Sunbeam Television

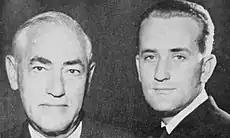
Sidney and Edmund Ansin

Sunbeam Television was founded on December 16, 1953, by Sidney Ansin, who inherited his family's shoemaking business in Massachusetts and later purchased South Florida real estate in the years after World War II, eventually settling in Miami Beach. Ansin's company was formed as one of five bidders for the channel 7 license in Miami, with sons Ronald and Edmund Ansin included as they had expressed interest in television themselves. While Biscayne Television Corporation, a three-way partnership between newspaper publishers James M. Cox and John S. Knight, along with former NBC president Niles Trammell, won the bidding process with the Federal Communications Commission (FCC) and signed on WCKT, their license was ultimately revoked after a combination of ethics violations within the FCC and improper conduct between the commissioners and Biscayne management. Sunbeam won a replacement license after it was determined that their bid was the only one amongst the original bidders conducted in an ethical manner, and purchased the assets of the former WCKT for their license, re-using the WCKT call sign.